Emma Caroline Wood

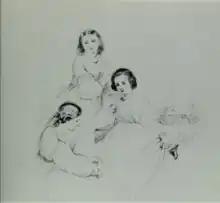
Lady Emma Caroline Wood's depiction of three of her daughters. L-R: Katharine O'Shea, Anna Caroline Steele, and Emma Barrett-Lennard

After Rev. Wood died in 1866, Emma Wood began publishing novels, many nautical-themed. John Sutherland wrote about her "Ruling the Roast" (1874) that he suspected there was "an autobiographical element in the portrait of Myra Leith, the unhappy heroine...who unwisely marries the oafish clergyman son of an earl."